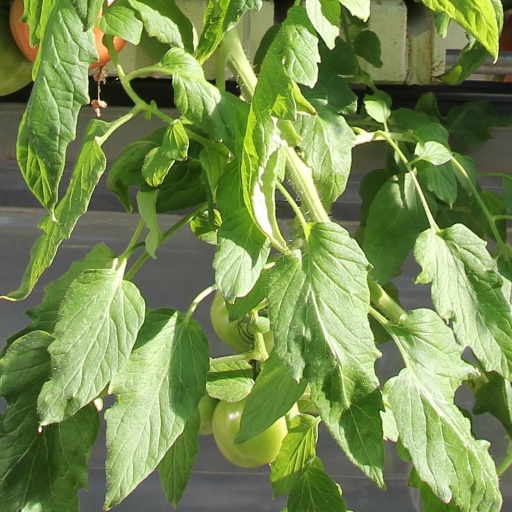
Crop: tomato